2024 Kwa River disaster

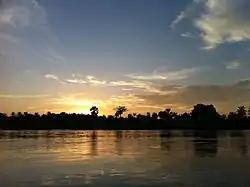
Sunset view from Kalonda

On 10 June 2024, the ship HB "la Saintet" sank in the Kwa River, a tributary of the Congo River in the Democratic Republic of the Congo, killing at least 86 people including 21 children.